Samuel Wadsworth Russell House

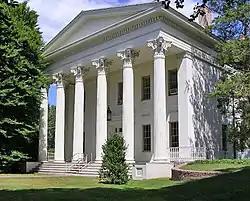
Samuel Russell House

The Samuel Russell House is a neoclassical house at 350 High Street in Middletown, Connecticut, built in 1828 to a design by architect Ithiel Town. Many architectural historians consider it to be one of the finest Greek Revival mansions in the northeastern United States. Town's client was Samuel Russell (1789-1862), the founder of Russell & Company, the largest and most important American firm to do business in the China trade in the 19th century, and whose fortunes were primarily based on smuggling illegal and addictive opium into China.